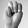
ASL letter: M